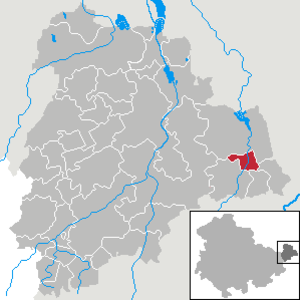
Frohnsdorf est une commune allemande de l'est du land de Thuringe située dans l'arrondissement du Pays-d'Altenbourg. Frohnsdorf fait partie de la Communauté d'administration de la Wiera.